Ballynary

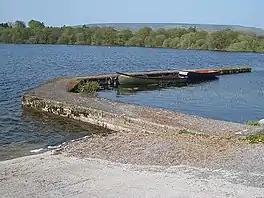
Jetty at Loughbrick Bay on Lough Arrow, between Ballynary and Annaghgowan townlands

Ballynary is a townland on the eastern shore of Lough Arrow in south County Sligo, Ireland. Ballynary was the ancestral seat of the O'Higgins family (or in Irish) for 700 years, until they were forced off their lands in 1654 by Oliver Cromwell.